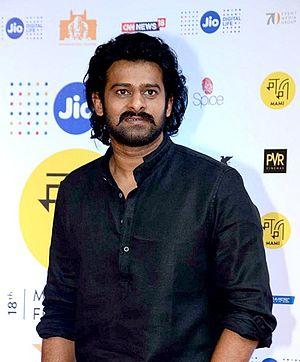
Prabhas Raju Uppalapati est un acteur indien né le 23 octobre 1979 à Chennai.